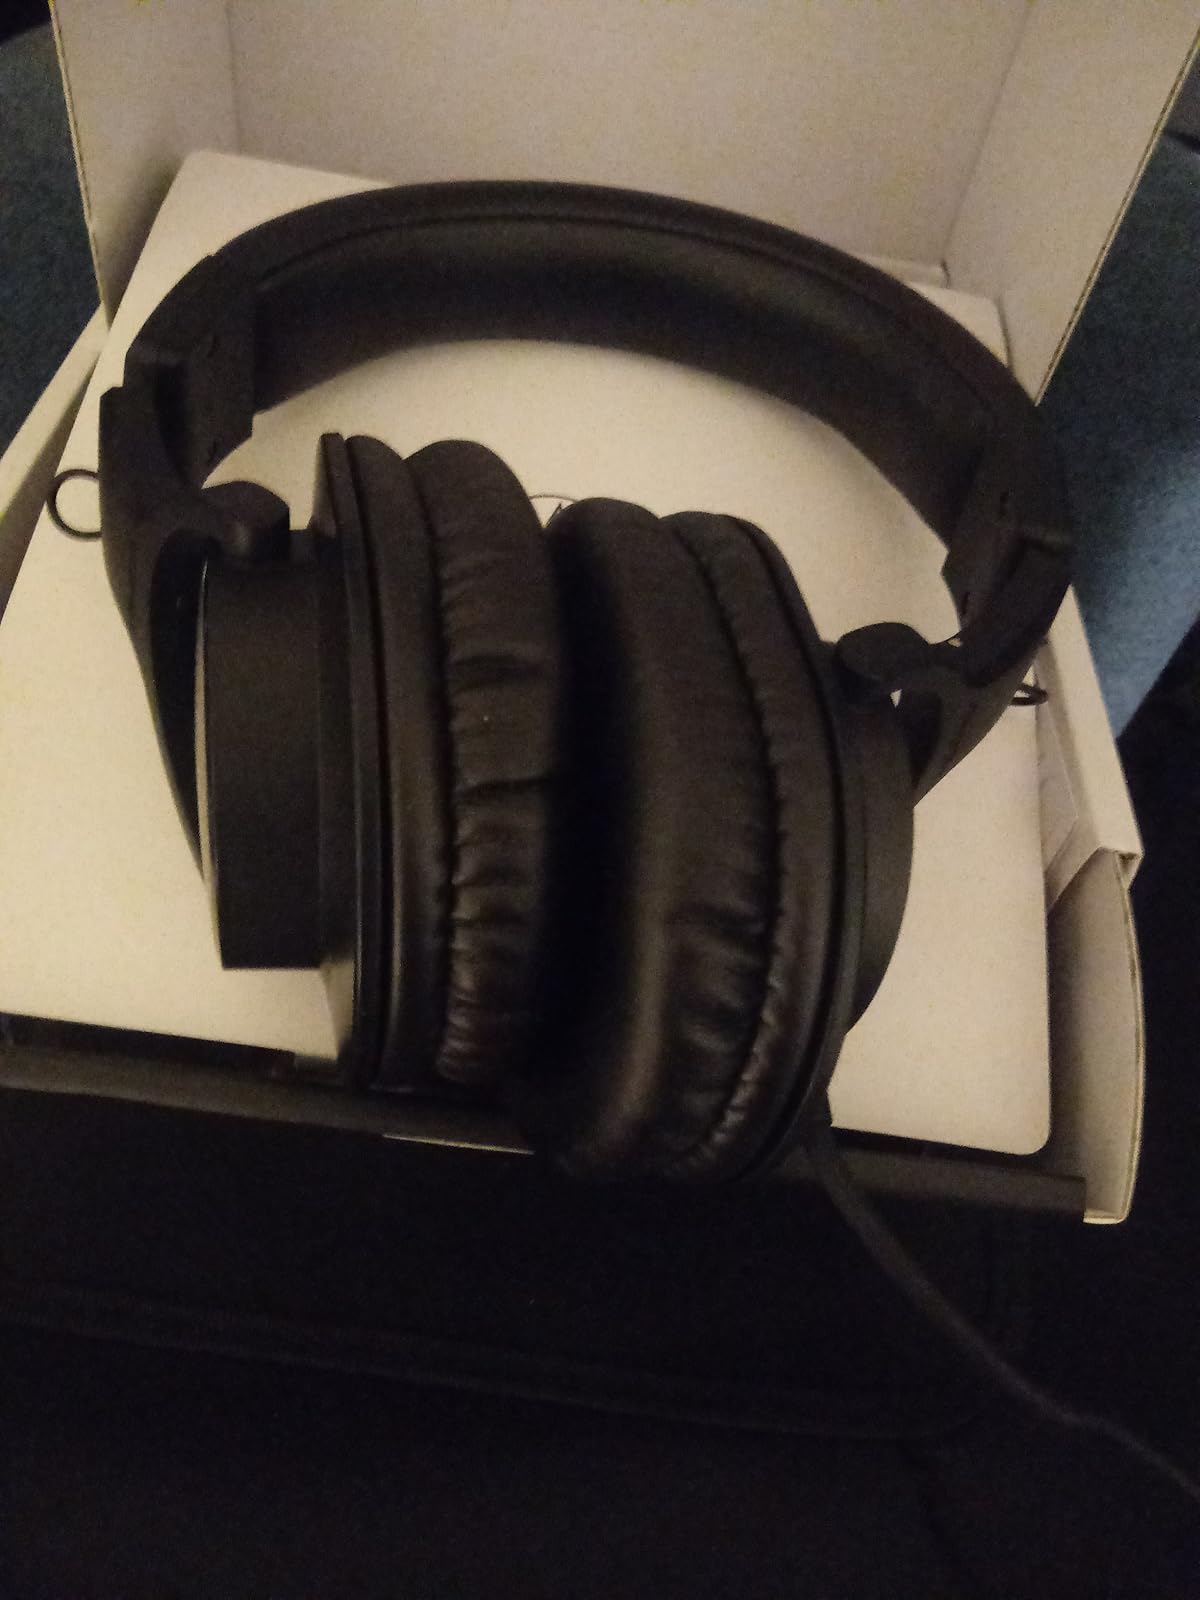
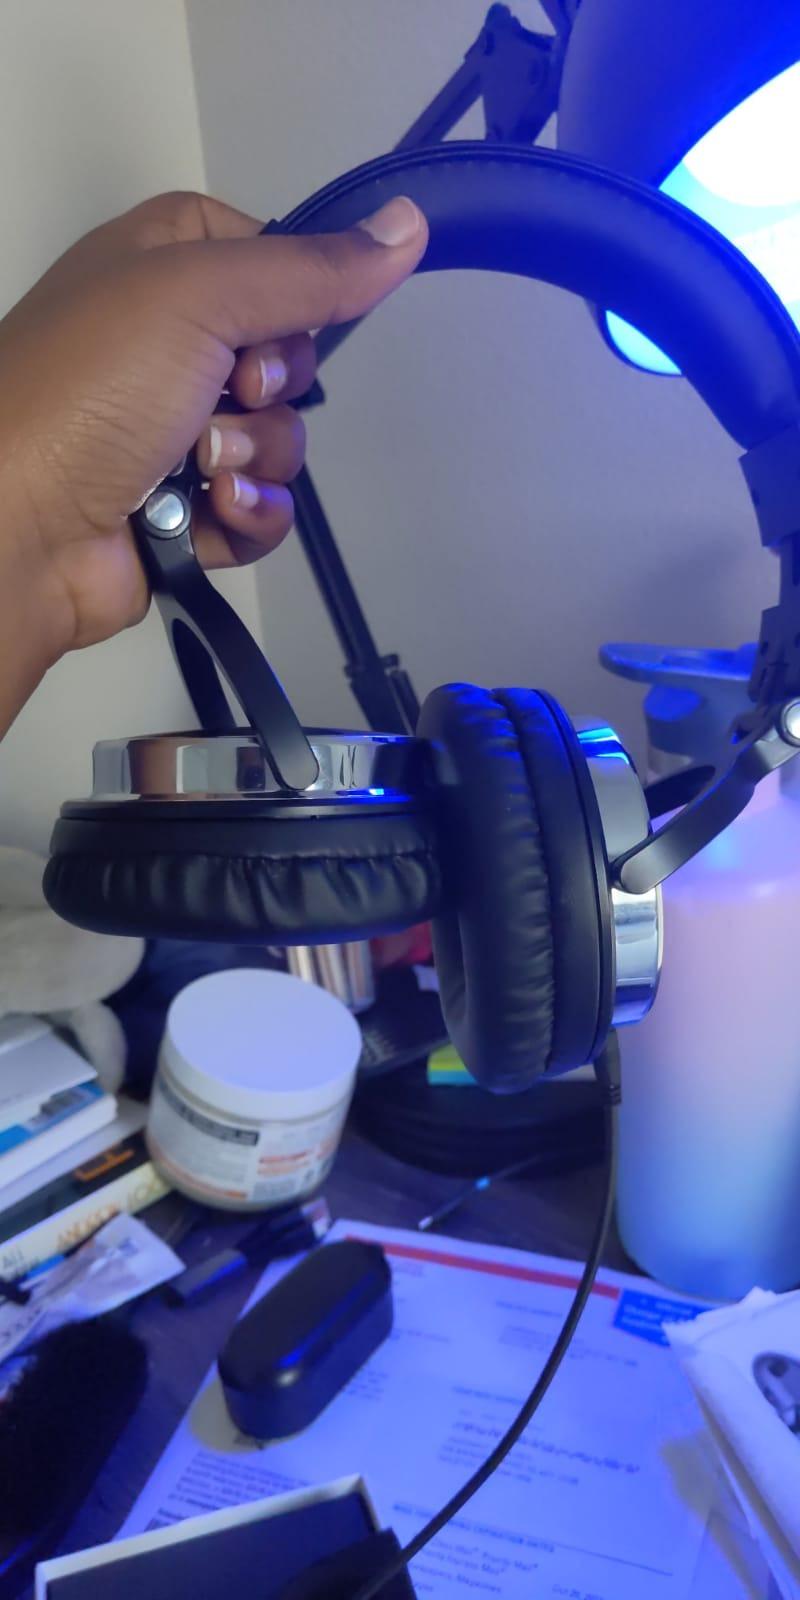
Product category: headphones
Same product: no